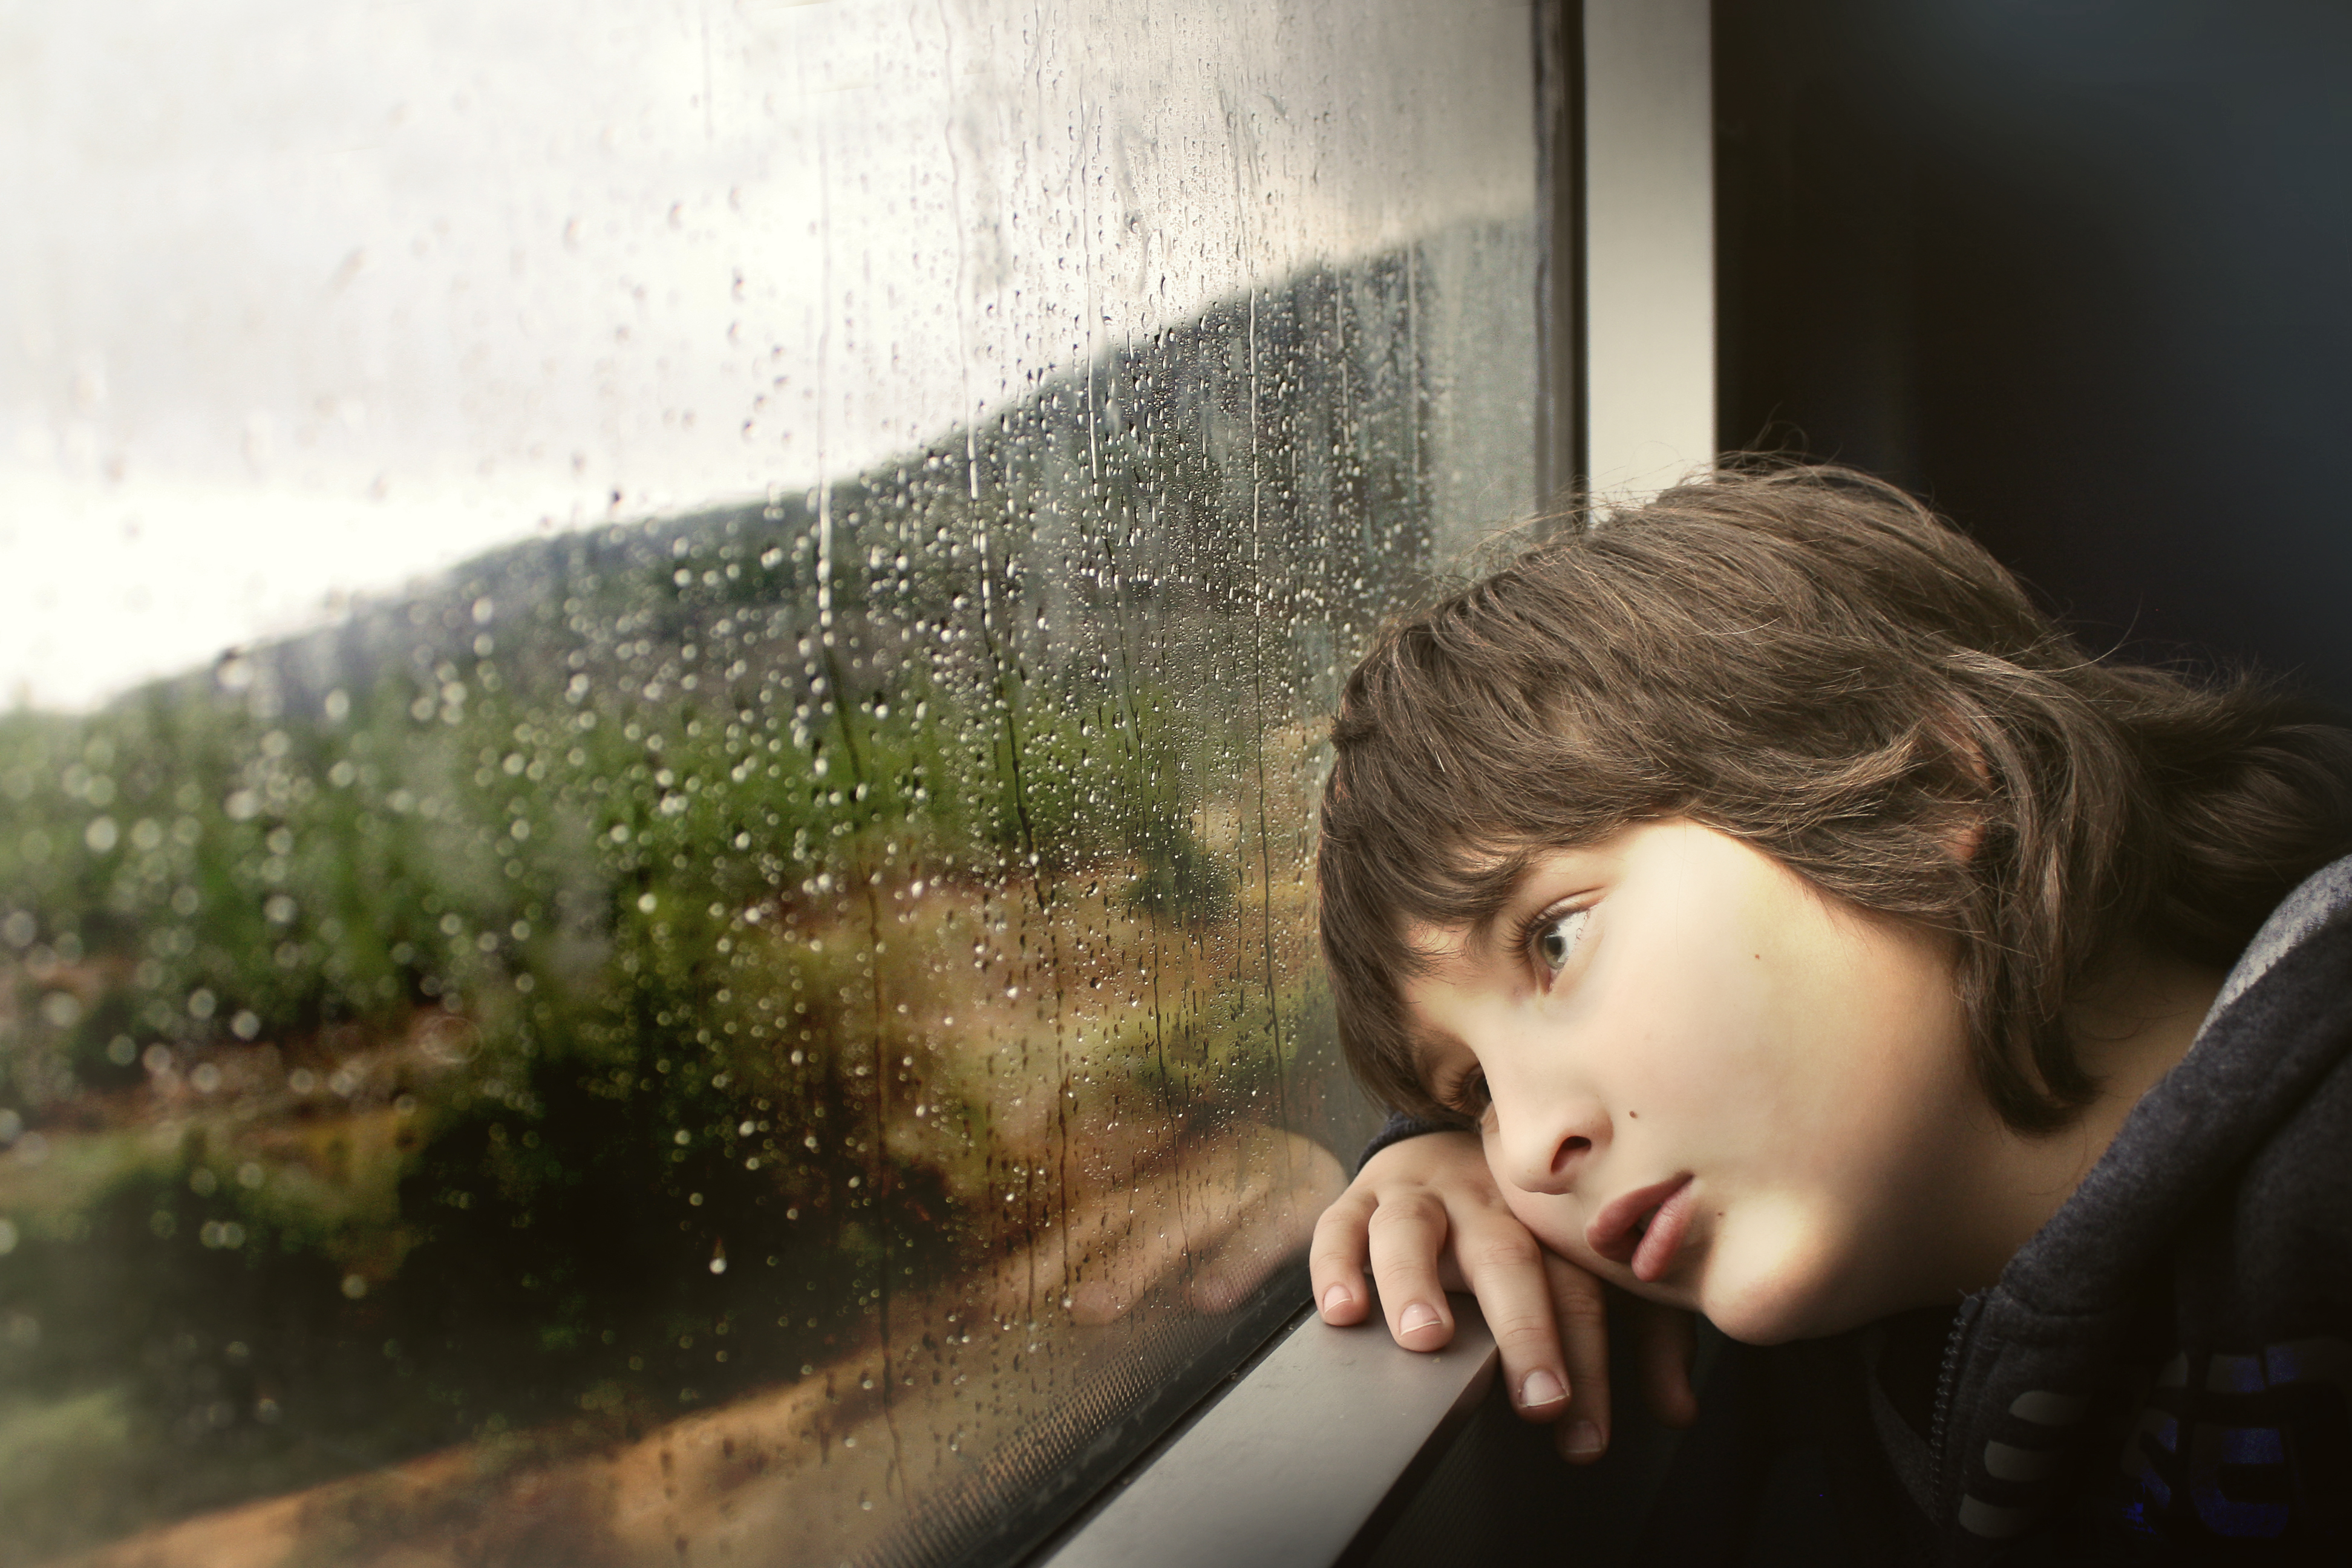
person, light, girl, photography, sunlight, morning, window, boy, train, travelling, portrait, model, child, sad, rainy, sleepy, eye, traveling, photograph, skin, beauty, daydreaming, boring, tired, emotion, bored, unhappy, drops of water, interaction, portrait photography